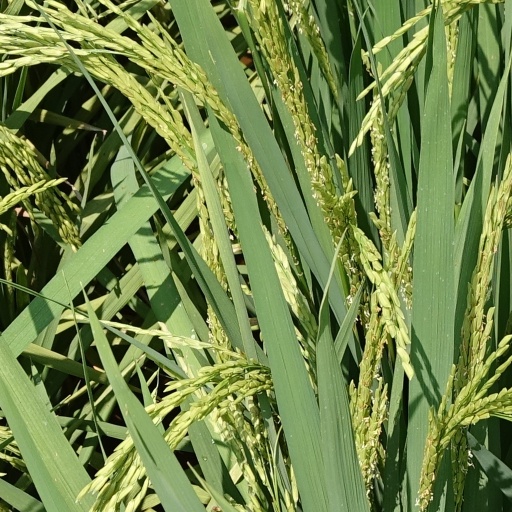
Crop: rice